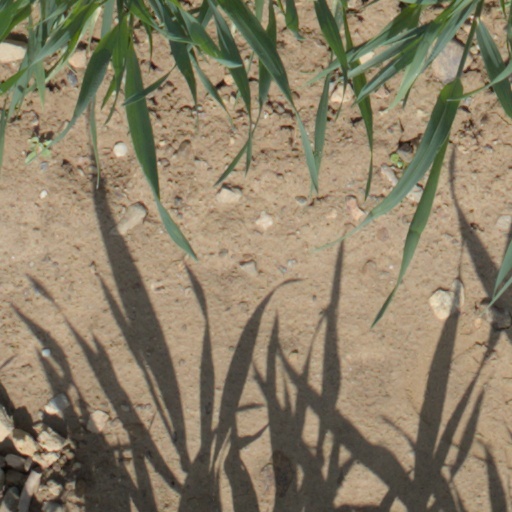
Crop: wheat